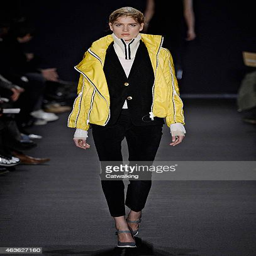
a model walks the runway at the winter fashion show during fashion week